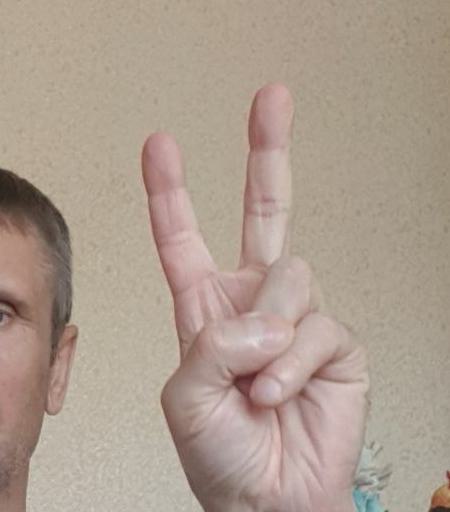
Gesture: peace